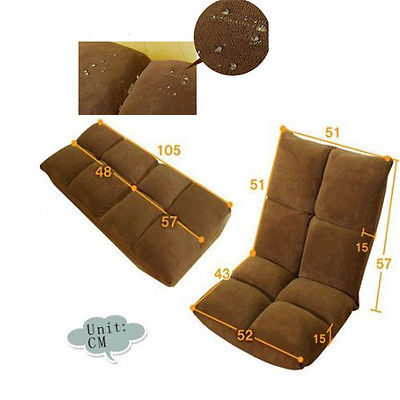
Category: chair